Larry Zbyszko

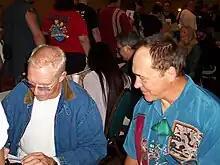
Zbyszko (right) signing autographs in 2005 with Bobby Heenan

Zbyszko was struck with an iron pole following a match with Ivan Putski, and was stabbed in the buttock following a match with Pedro Morales in the Washington Avenue Armory in Albany, New York. After turning against Sammartino, Zbyszko was approached by the WWWF's "Unholy Trio" of managers (Fred Blassie, The Grand Wizard, and "Captain" Lou Albano), but he decided to continue wrestling without a manager. Sammartino and Zbyszko fought one another repeatedly in a lengthy feud that stretched throughout 1980. In the course of the feud, Zbyszko began referring to himself as "The New Living Legend" (a reference to Sammartino, who was often addressed as "The Living Legend"). The feud culminated in a steel cage match at Showdown at Shea at Shea Stadium in Flushing, New York on August 9, 1980, that saw Sammartino defeat Zbyszko in front of an audience of 36,295.